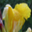
Label: orchid